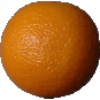
Label: Orange 1